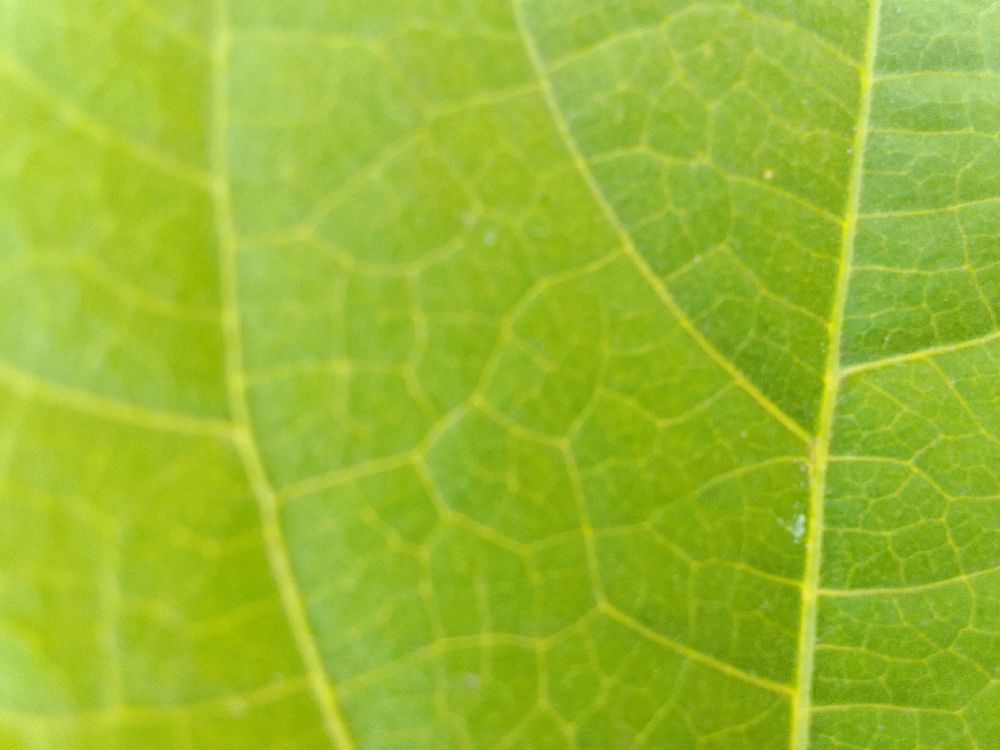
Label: healthy